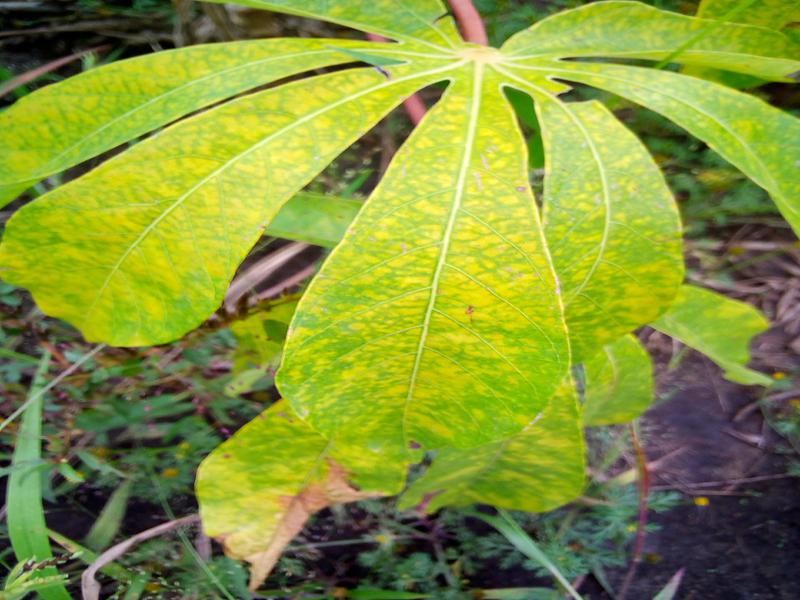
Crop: cassava
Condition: green_mottle